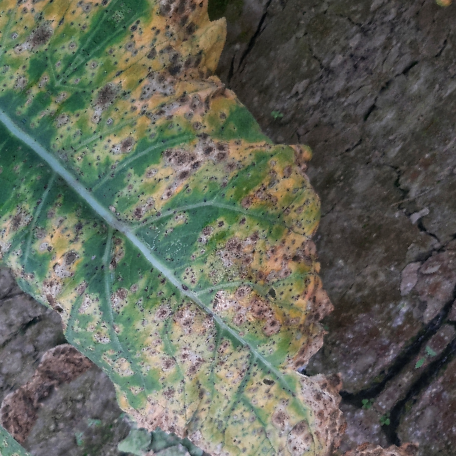
Label: Downy Mildew